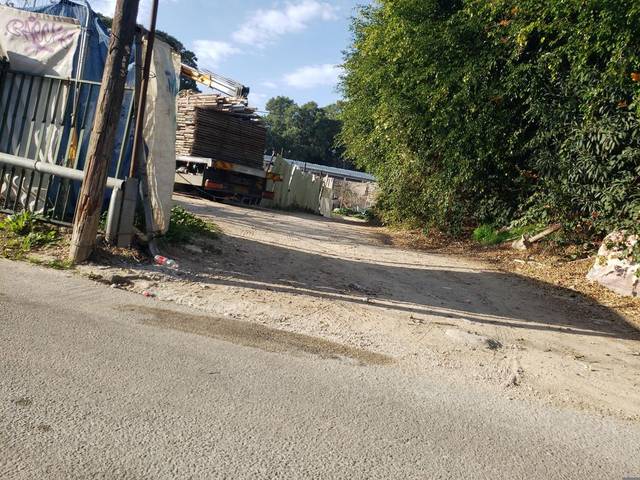
Region: Israel
Coordinates: 32.06, 34.763